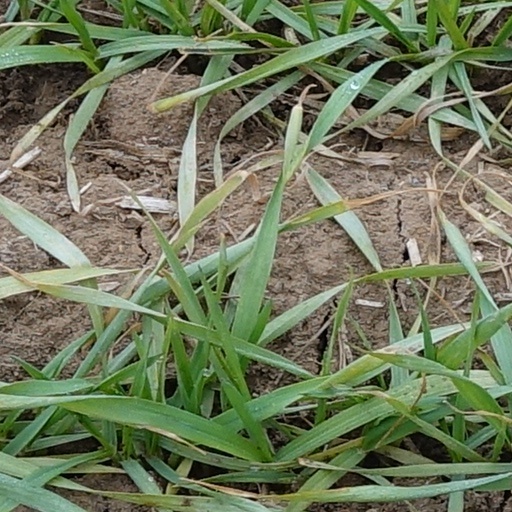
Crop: wheat